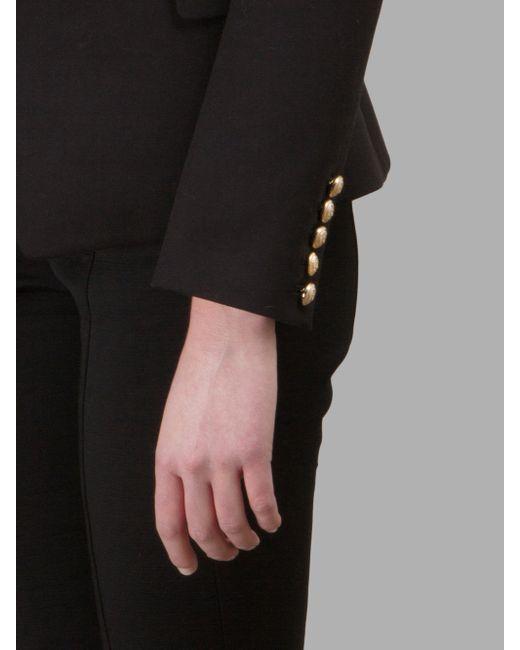
Stylischer schwarzer Partymantel für Damen